KioShiMa

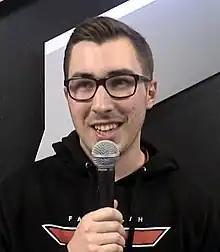
Fiey in 2017

Fabien Fiey, better known by his in-game name kioShiMa, is a French professional "" and former "Counter-Strike 1.6" player.